Toba Batak people

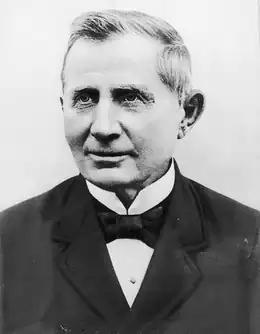
Ludwig Ingwer Nommensen, the German Lutheran missionary travelling of Batak lands, especially Toba Batak people

An overwhelming majority of the Toba Batak people are adherents of Christianity. The value and practice of Christianity are absorbed deeply into the daily life of the Toba people in combination with the practice of Toba traditional customs known as Adat. The currently pertaining traditional law, customs, and regulations used by most Batak Toba people to regulate their social relations nowadays were products of discussions between the Christian Toba Batak Rajas with the German Missionaries during the 1886 to evaluate the pre-Christian customs of the Toba Batak society to be inline with Christian values and Church Ordinance. The result of this discussion is the codification of Batak Toba customs by the Christian Rajahs and the Missionaries into two treaties: " Ruhut Parsaoron di Habatahon 1898 " or The Customs regulating the social life of the Batak (referred to as Ruhut), and " Patik dohot Uhum ni Halak Batak 1899 " or Laws and Regulations of the Batak people (referred to as Patik).